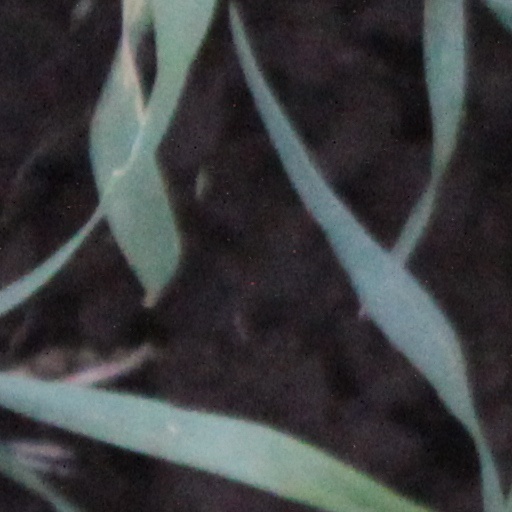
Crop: wheat